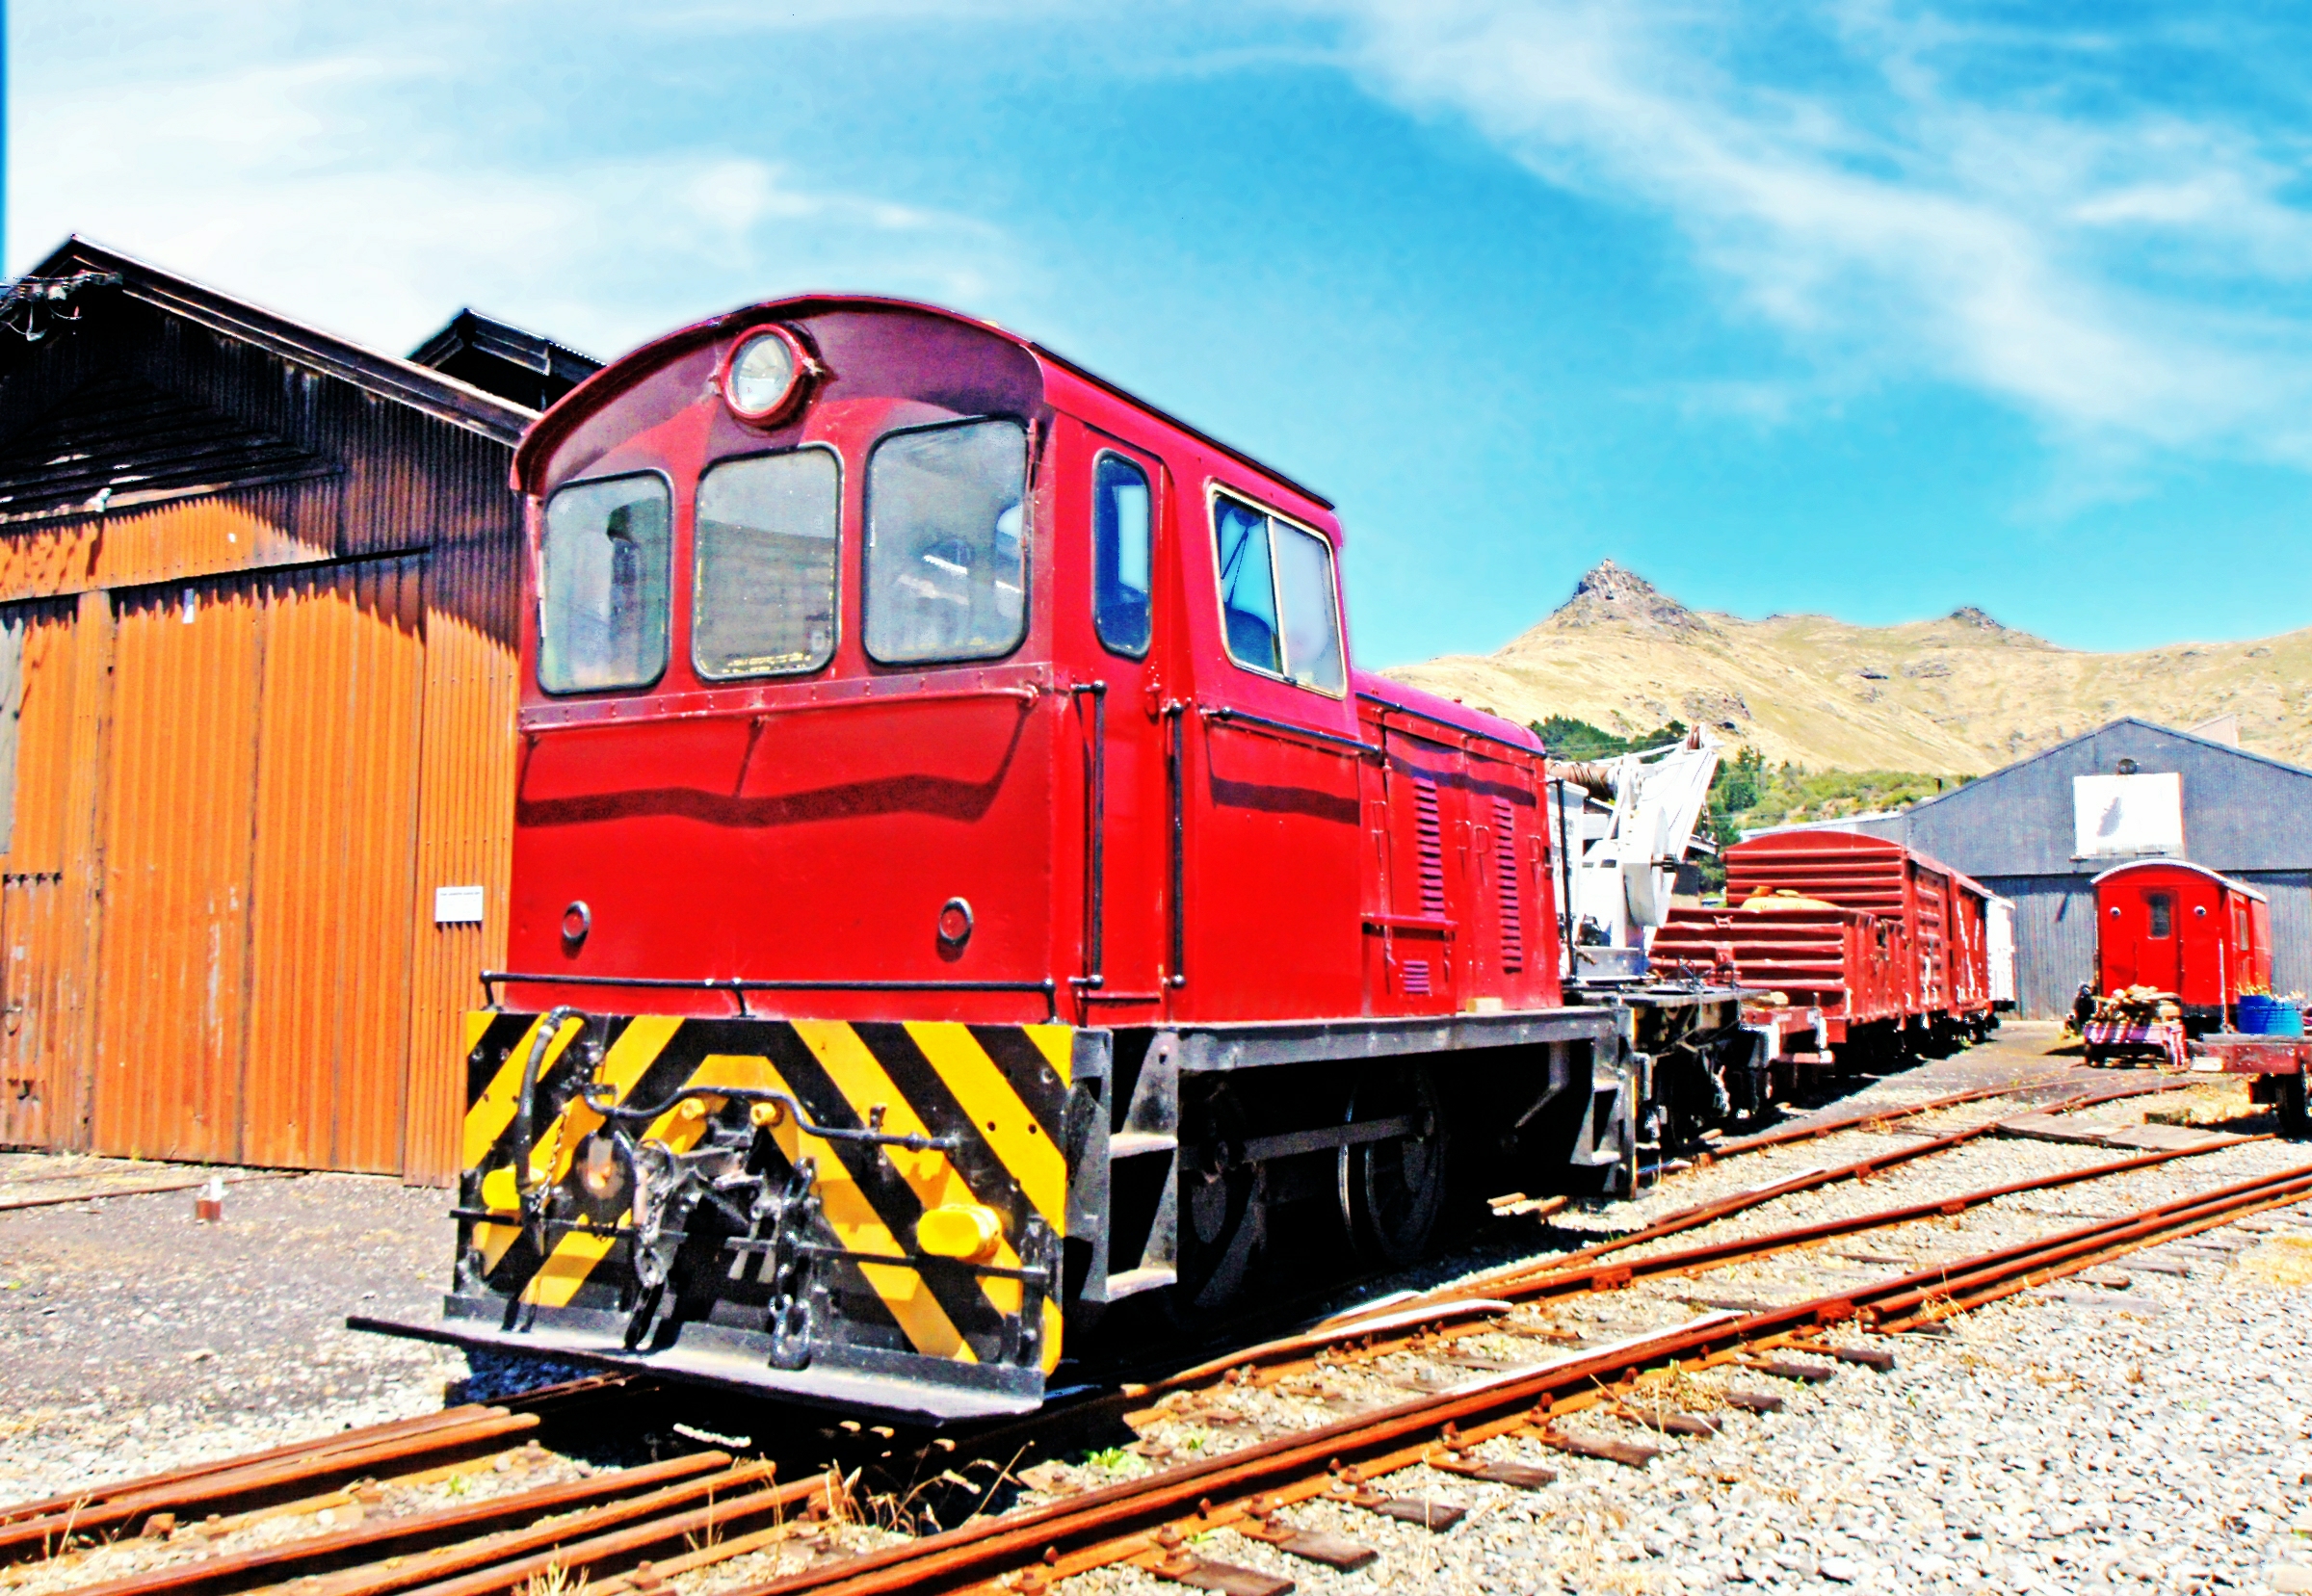
track, train, transport, vehicle, locomotive, publicdomain, railways, shuntingengine, rail transport, land vehicle, rolling stock, railroad car, passenger car